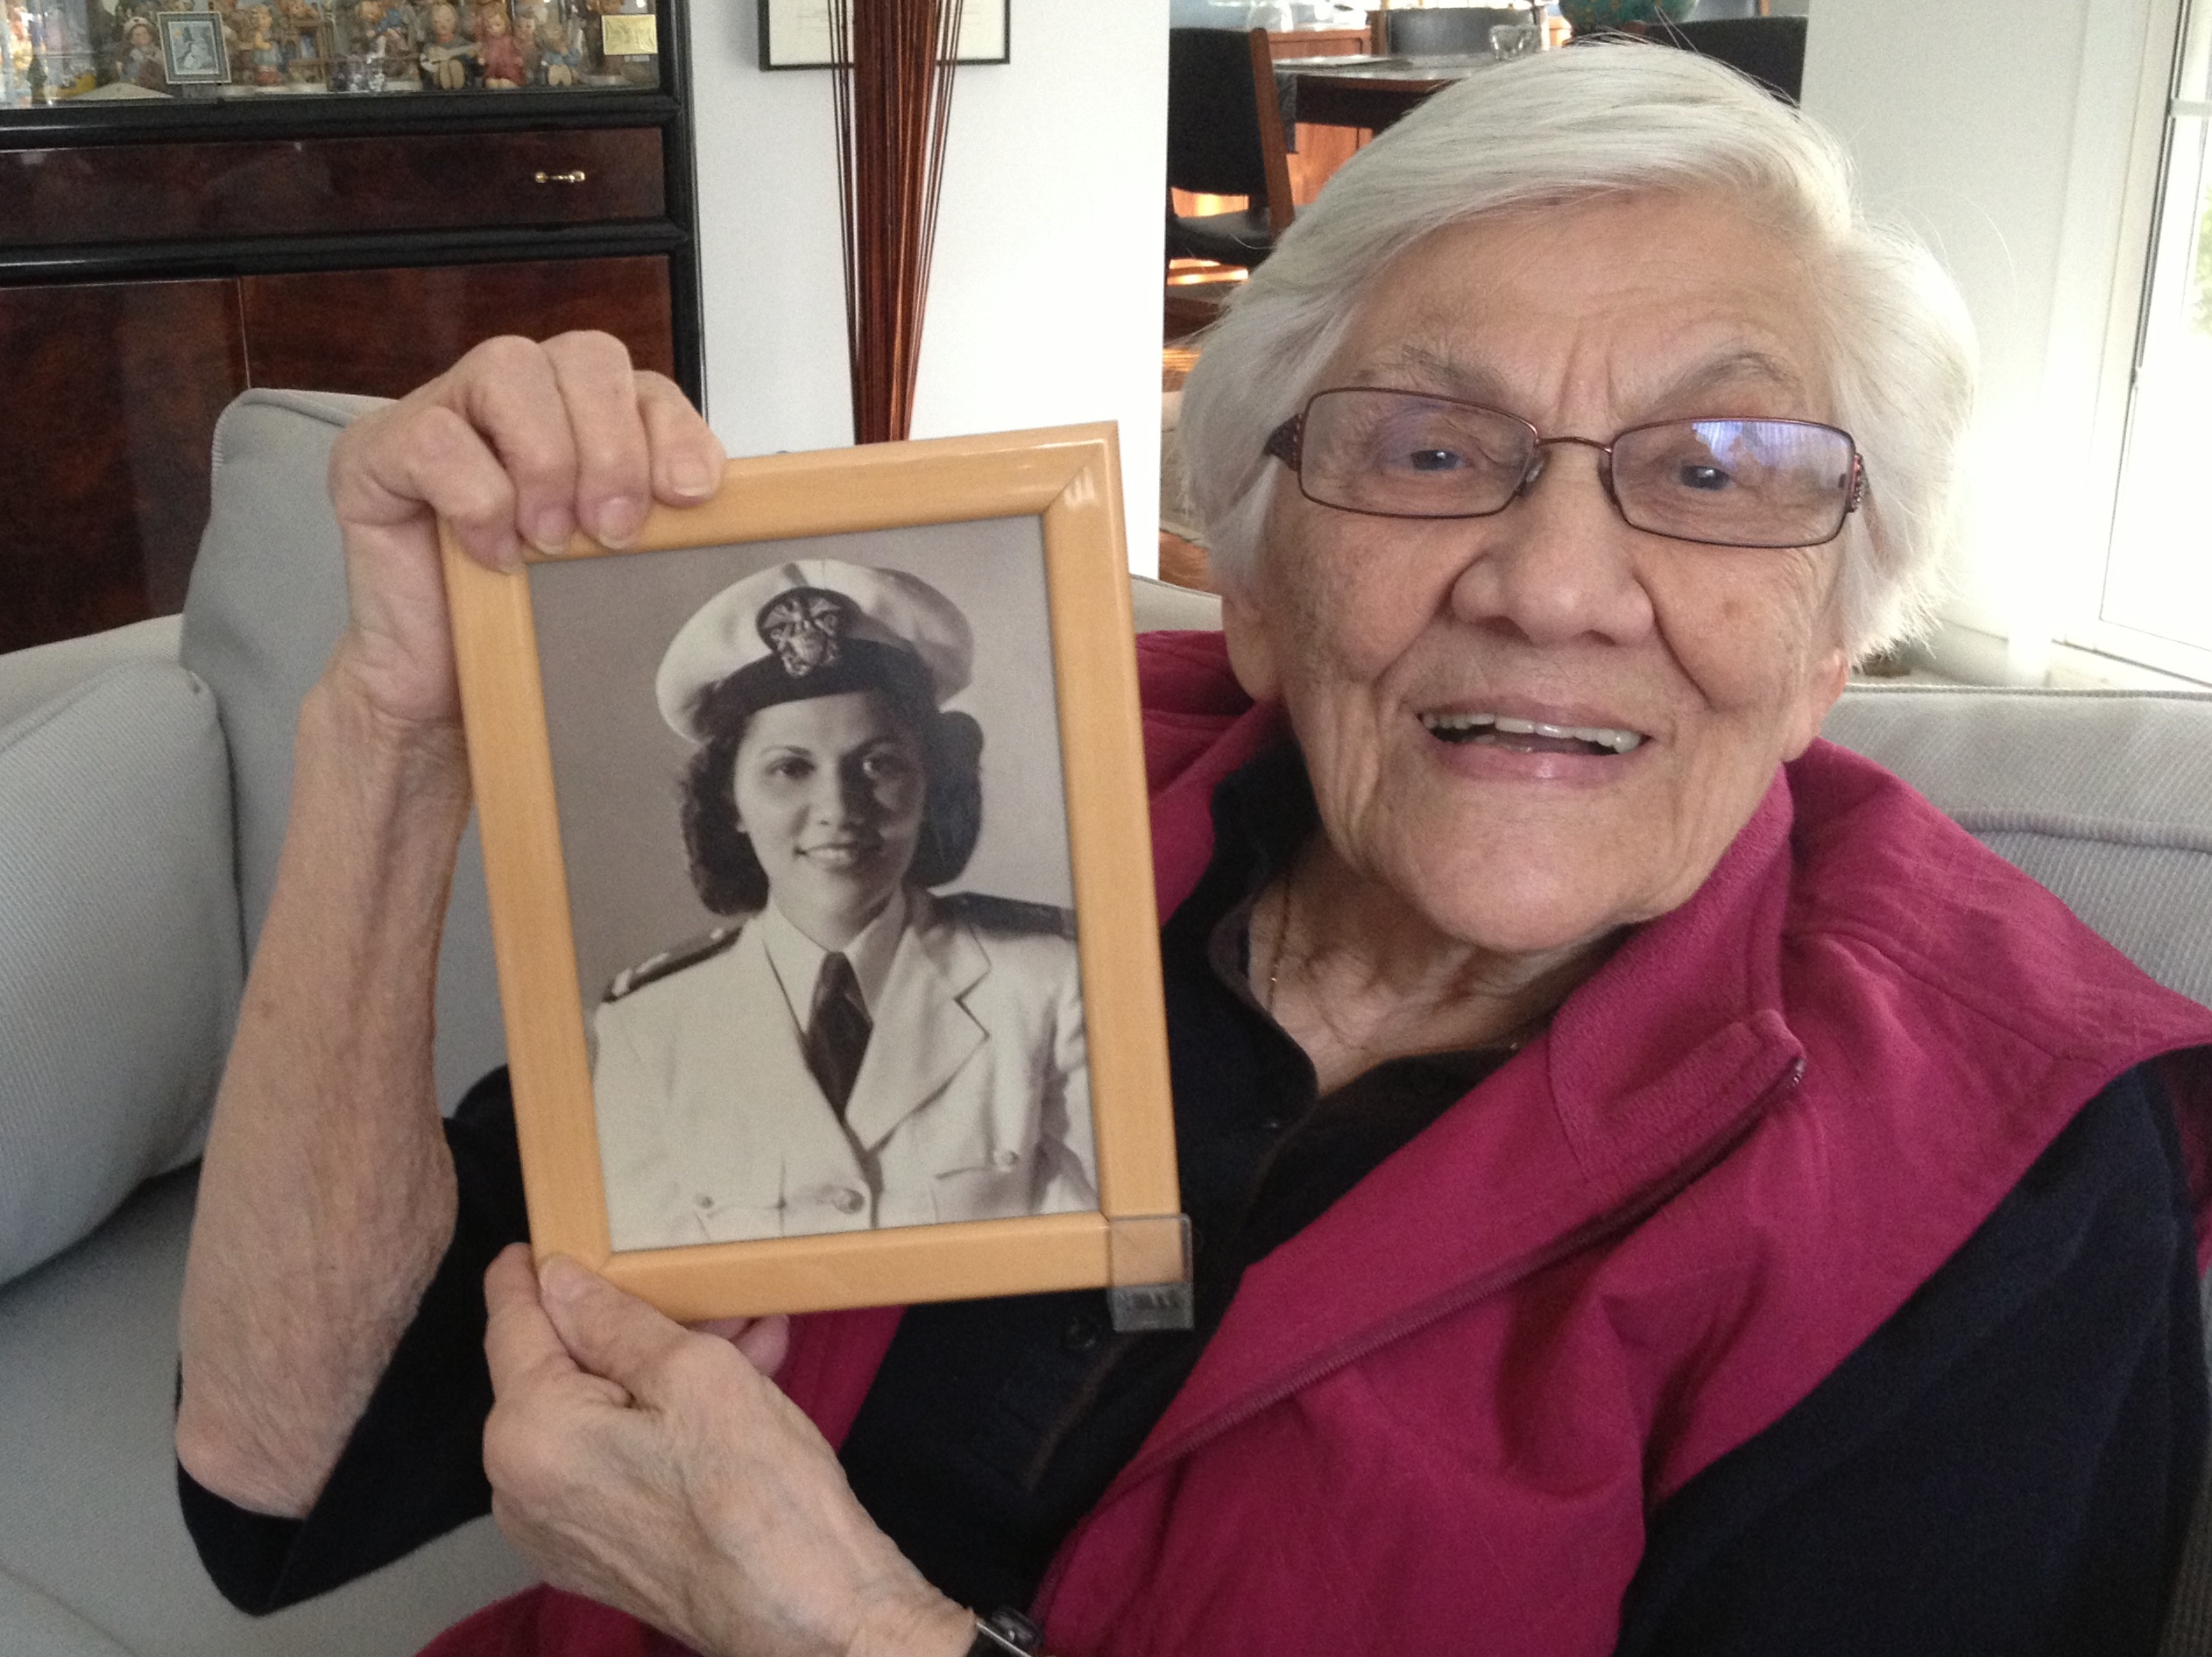
art, thennow, familypics, art exhibition